Pathé Exchange

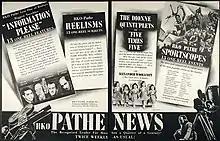
Flyer promoting RKO Pathé's 1939 releases—at this point, most of its shorts were one-reelers. Even within this single promotional item, a hyphen came and went in the brand name.

By the beginning of 1932, feature production had been shifted almost entirely from Culver City to RKO's main Hollywood studio, and in February the company announced that as of the 1932–33 exhibition season (beginning in September 1932) all of its features would come out under the RKO Radio Pictures banner. One of the last RKO Pathé features, "What Price Hollywood?", with Bennett in the lead, came out on June 24; it was the first screen version of the story that would be filmed multiple times as "A Star Is Born". In fact, due to extensive reshoots and recutting, the final feature release bearing the RKO Pathé emblem—the signature Pathé rooster standing proudly atop the RKO logo's spinning globe—"Rockabye", didn't reach theaters until late November. The RKO Pathé brand was thenceforth limited to newsreels and shorts (plus one feature-length documentary in 1953). In 1947, RKO sold the Pathé newsreel operation to Warner Bros., which rebranded it "Warner Pathé News". RKO Pathé continued to put out a reduced roster of theatrical shorts, along with industrials and TV commercials, until early 1956, when its doors closed for good. Later that year, Warners shut down the newsreel.